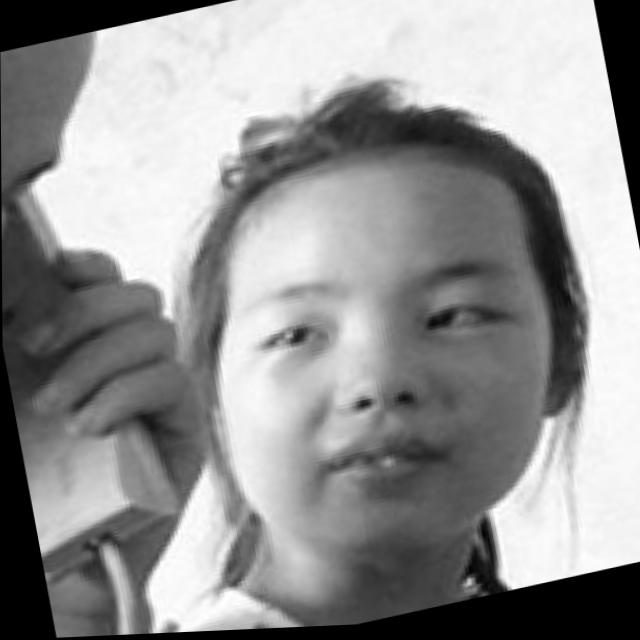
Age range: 13-20